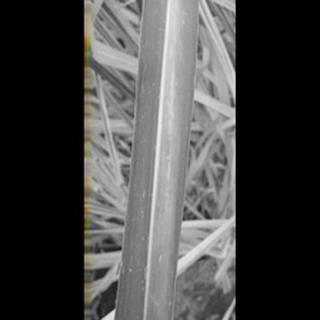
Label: sugarcane_yellow_leaf_disease